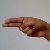
The image shows a hand gesture representing the letter 'H' in Indian Sign Language.